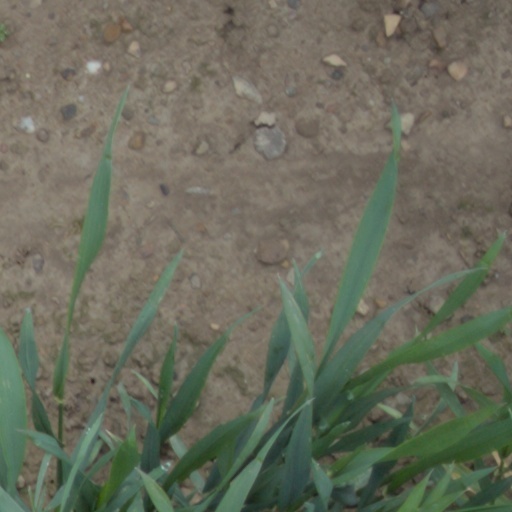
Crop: wheat